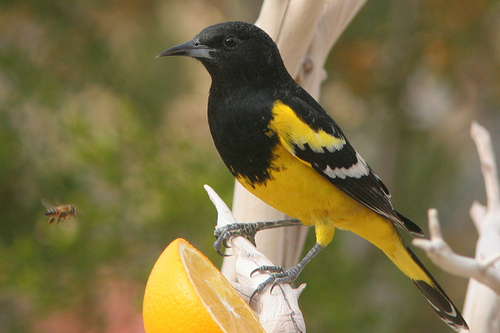
this colorful bird has a yellow bottom half with an impressive black upper half.
this bird is black with yellow on its belly and a long beak.
this bird has a yellow belly, black breast and head, with white wingbars.
this small bird has a black head and black breast, with a yellow belly.
a black and yellow bird with a black pointy bill and dark eyeringsa small, mostly black bird with a straight, pointed beak, a brightly colored yellow belly, and black wings with white wingbars and touches of yellow at the top.
the bird has a brown crown, striped wingbars and a yellow belly.
this particular bird has a belly that is yellow with black breasts
this bird is yellow and black in color, and has a curved black beak.
this bird is black with yellow and has a long, pointy beak.
Species: Scott Oriole